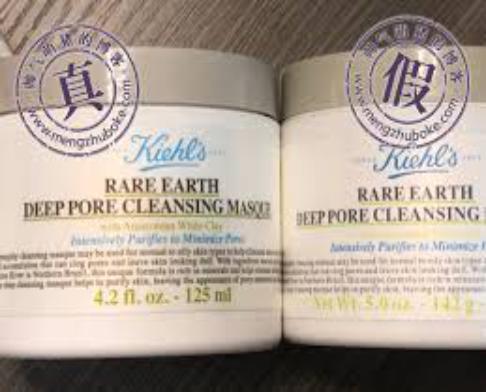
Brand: Kiehl's
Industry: Necessities